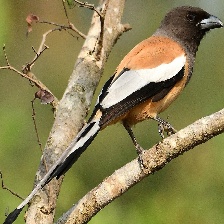
Species: RUFOUS TREPE
Scientific name: DENDROCITTA VAGABUNDA